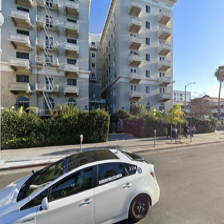
Label: streetView